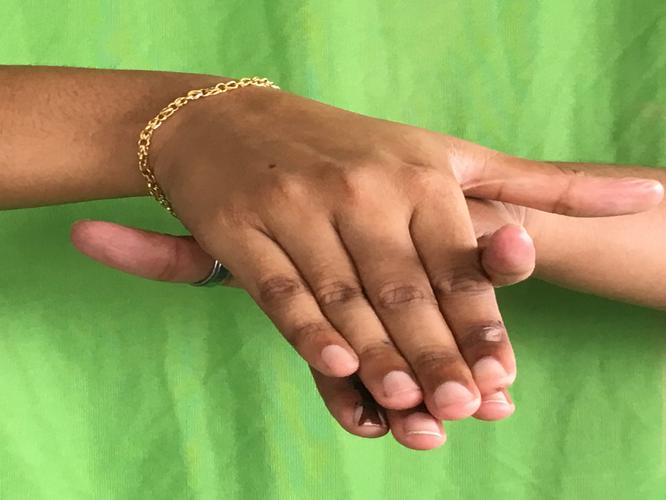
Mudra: Matsya
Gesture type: double_hand